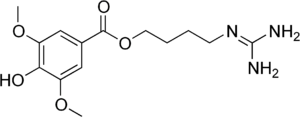
Leonurus sibiricus, communément appelée Marijuanilla ou Agripaume de Sibérie, est une espèce de plante herbacée provenant d'Asie, à l'origine au sud de la Sibérie, Japon, Chine, Viêt Nam ; de nos jours, elle est également cultivée dans la région du Chiapas et au Brésil.